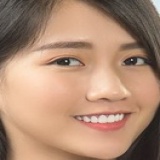
diễn viên Kiều Trinh Xíu